Jeff Stilwell

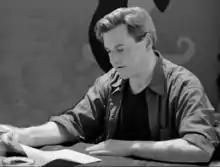
Stilwell reading from one of his works. (2014)

Stilwell was born in the Midwest and went "searching for God" at the age of ten on his paper route. His search continued throughout the next decades. He investigated several denominations of Christianity, then classical Buddhism, Taoism, and Confucianism. He lived in Asia for a number of years to observe those belief systems in action. He claims to have been influenced by the Chan master Huineng, the Taoist storyteller Zhuangzi, and the Confucian thinker Mengtzu.